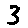
Label: 3